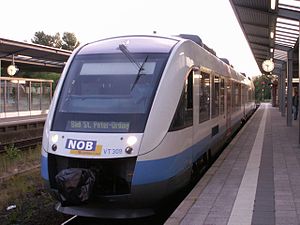
Nord-Ostsee-Bahn
Nord-Ostsee-Bahn i Husum
Nord-Ostsee-Bahn driver jernbanetrafik i Danmark på strækningen Tønder-Nibøl-Hamborg. Tidligere kørte Nord Ostsee-Bahn også på strækningen Padborg-Flensborg. Baneselskabet blev etableret i 2000 og har hovedkontor i Kiel i Slesvig-Holsten.